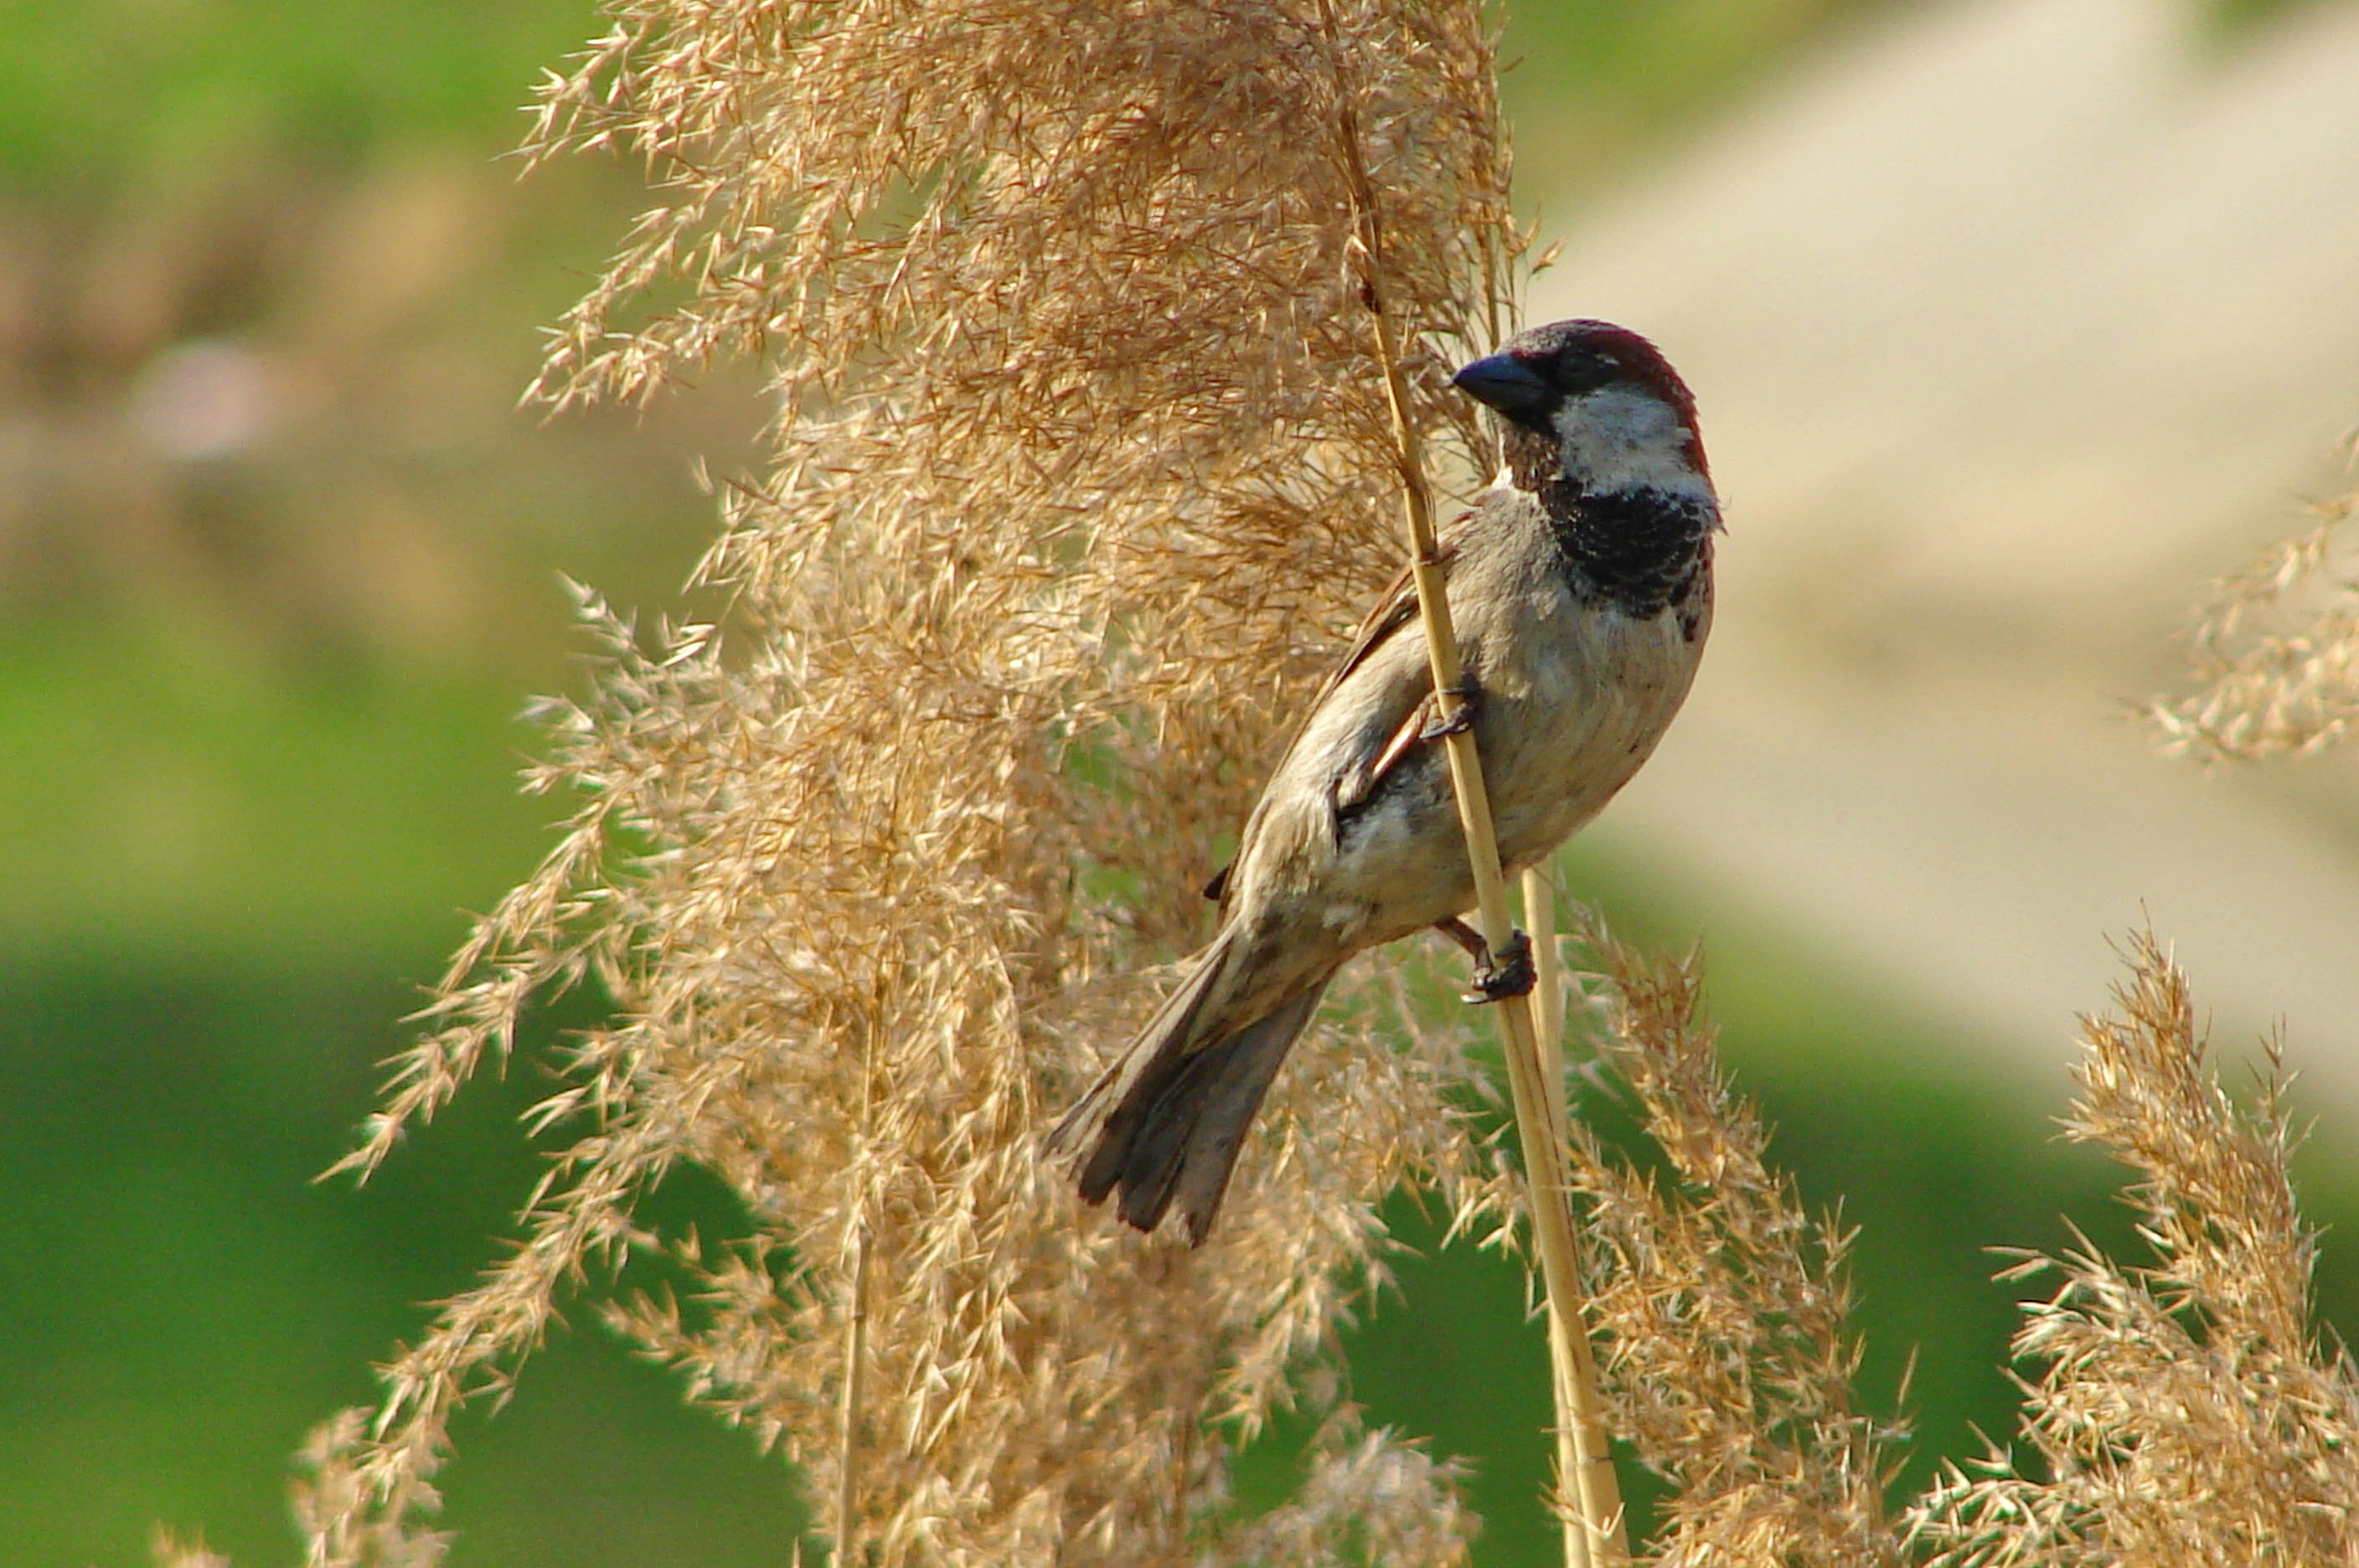
nature, branch, bird, wildlife, beak, natural, fauna, birds, animals, vertebrate, natur, wren, perching bird